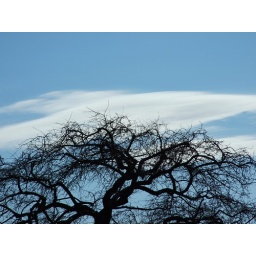
lenticular cloud over tree